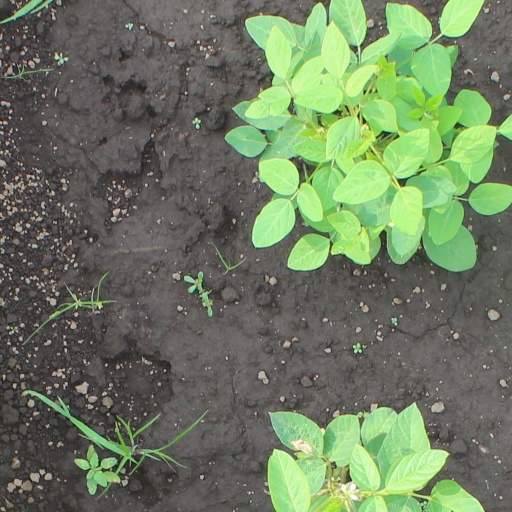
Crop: soybean